Pedestrian scramble

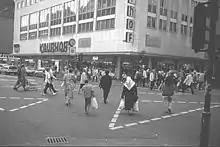
A scramble crossing in Cologne, Germany

A pedestrian scramble (or exclusive pedestrian interval, or pedestrian jubilee) is a type of traffic signal movement that temporarily stops all vehicular traffic, thereby allowing pedestrians to cross an intersection in every direction, including diagonally, at the same time.